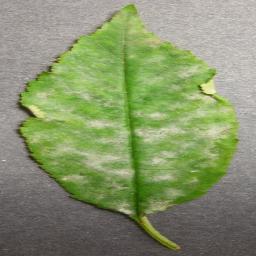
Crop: cherry
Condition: (including_sour)_powdery_mildew